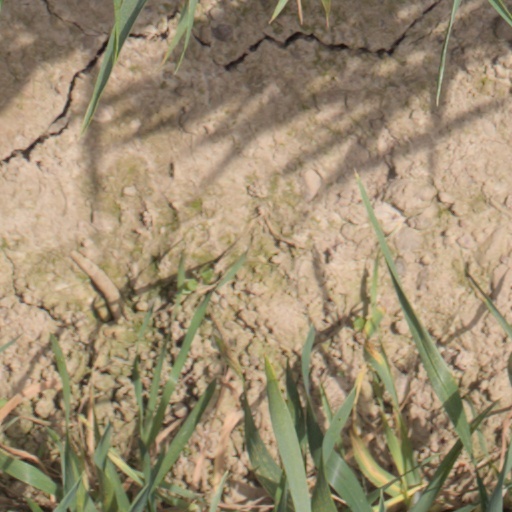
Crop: wheat